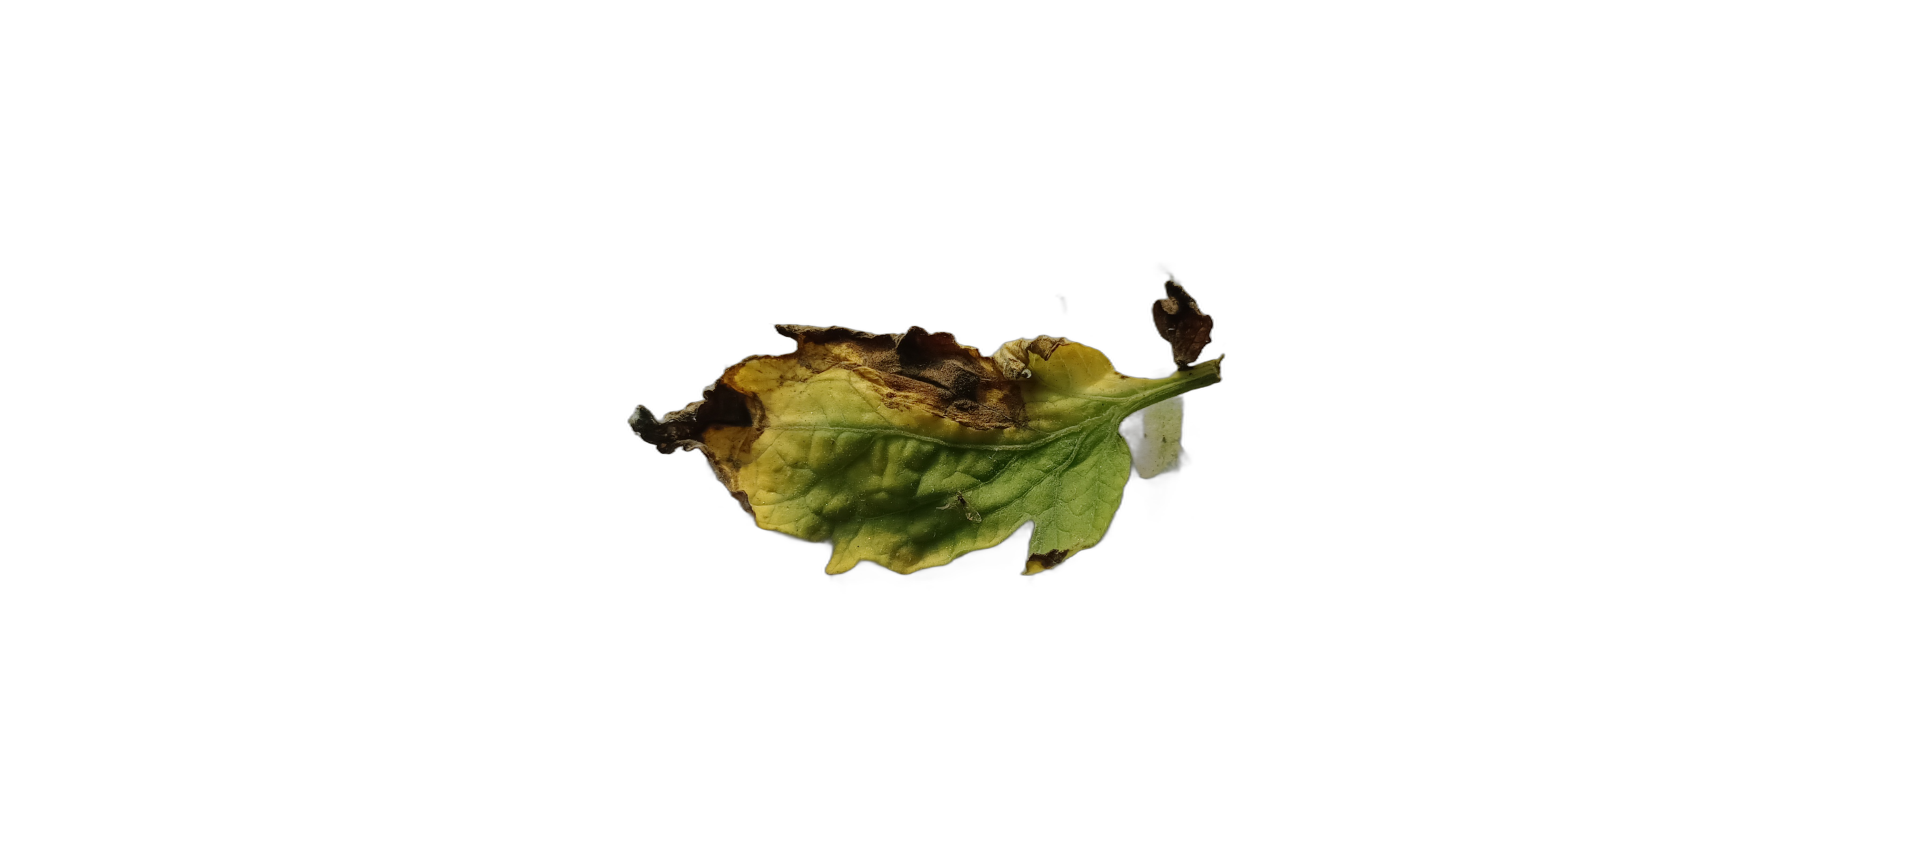
Crop: Tomato
Label: Downy_Mildew